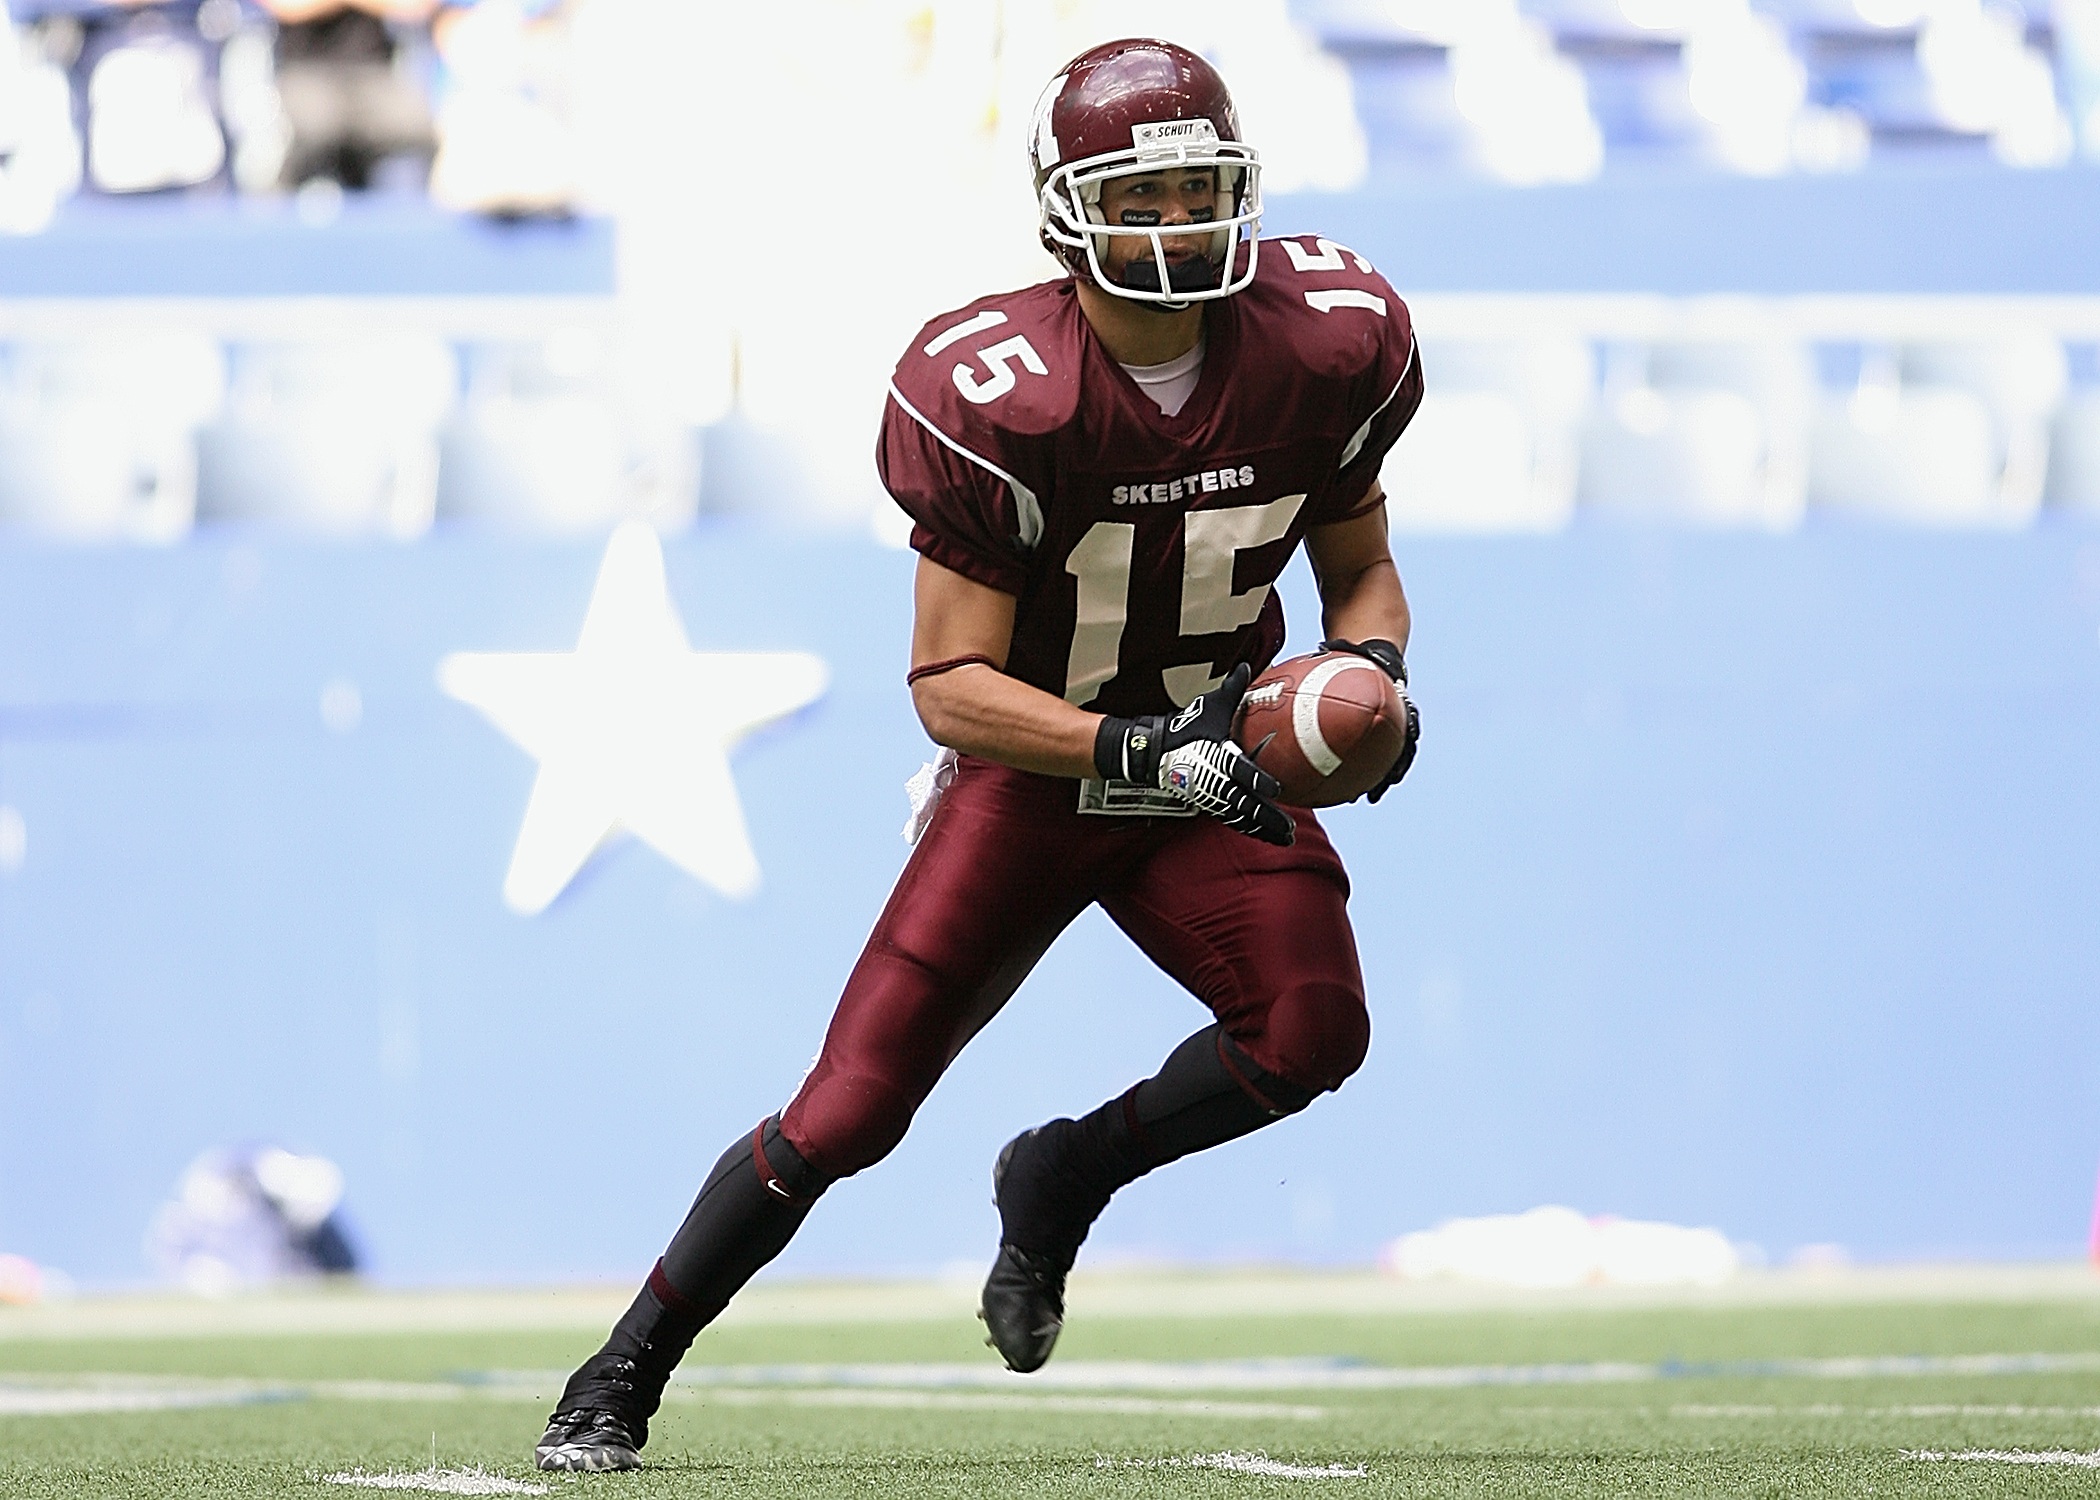
outdoor, sport, field, game, play, running, male, young, action, soccer, football, stadium, player, competition, american, american football, sports, helmet, ball, competitive, athlete, athletics, receiver, tackle, football player, ball carrier, ball game, baseball positions, gridiron football